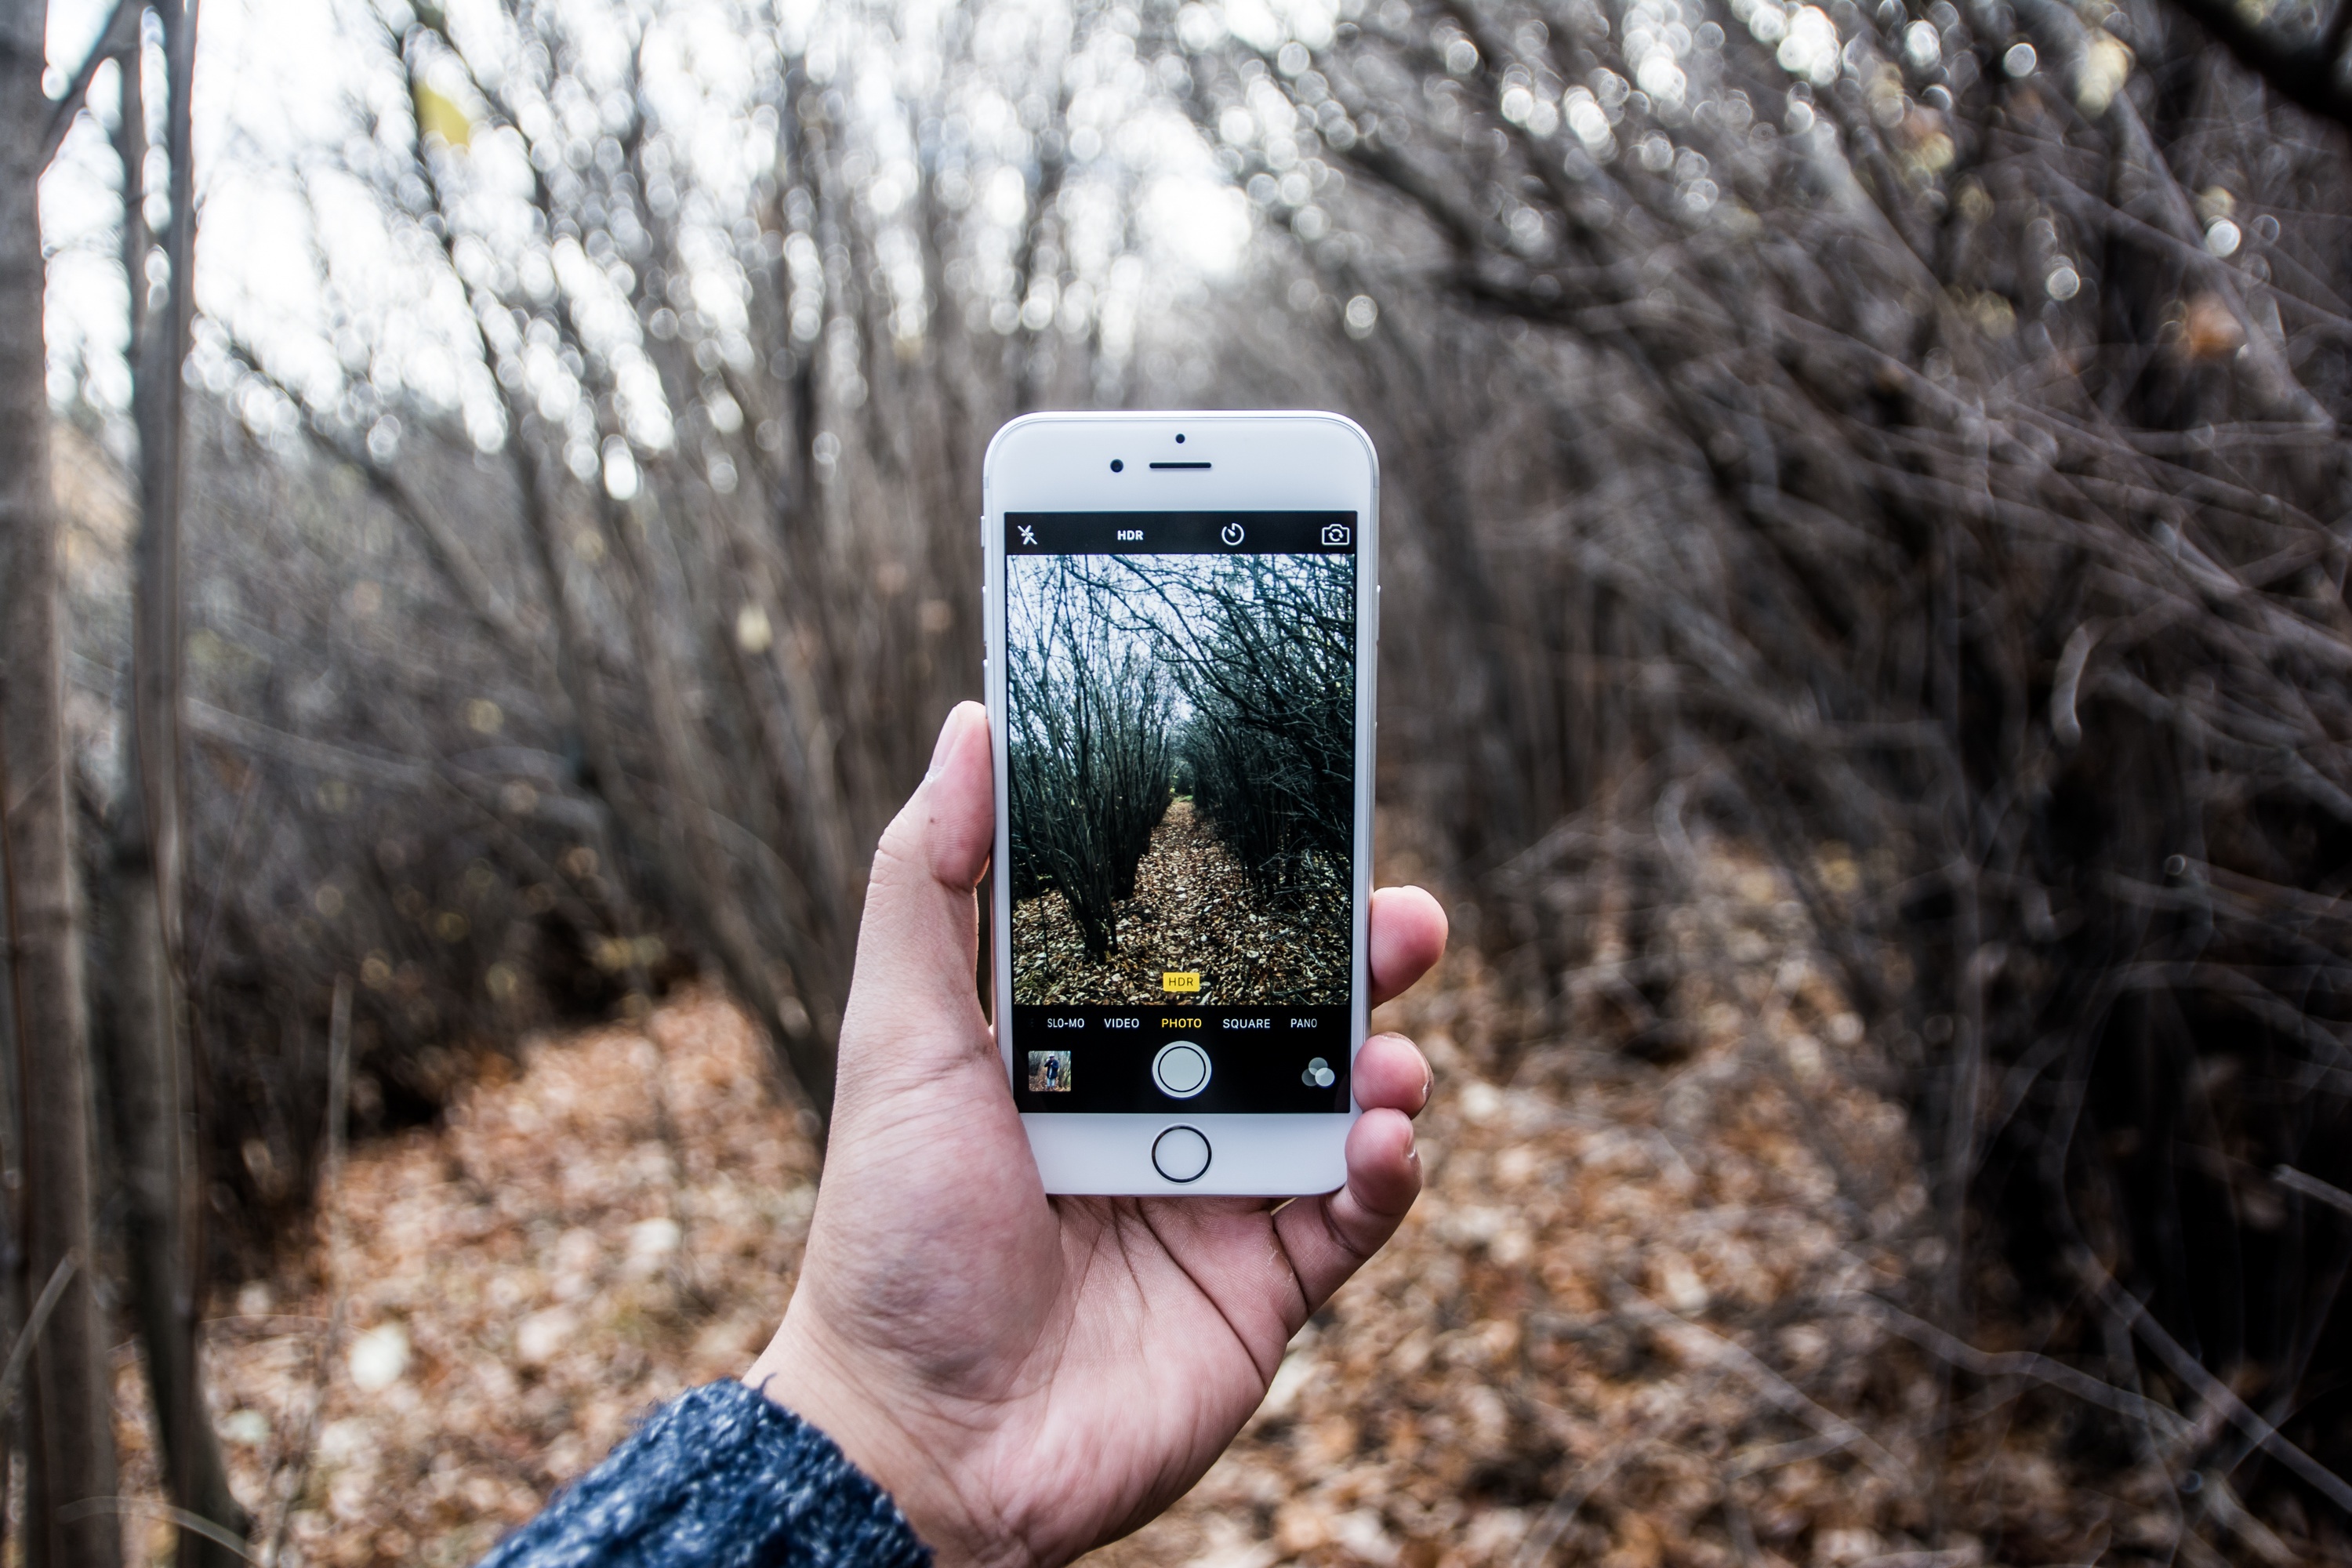
iphone, smartphone, hand, apple, tree, nature, forest, grass, photography, spring, green, autumn, season, taking photo, branches, photograph, image, habitat